Sten Stymne

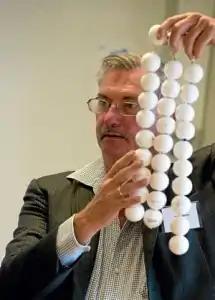
Sten Stymne has become famous for his commitment to communicating his research to the public. Here he is describing how plants synthesize oil.

Throughout his career, Stymne has been actively involved in popularization of his area of research, genetic engineering and genetically modified crops, and has become famous for the innovative way of explaining abstract research results on plant lipid biochemistry. He has also been a widely employed lecturer and diligent writer on the Swedish University of Agricultural Sciences blog where he participated actively in the discussion about genetically modified crops with the interested public.